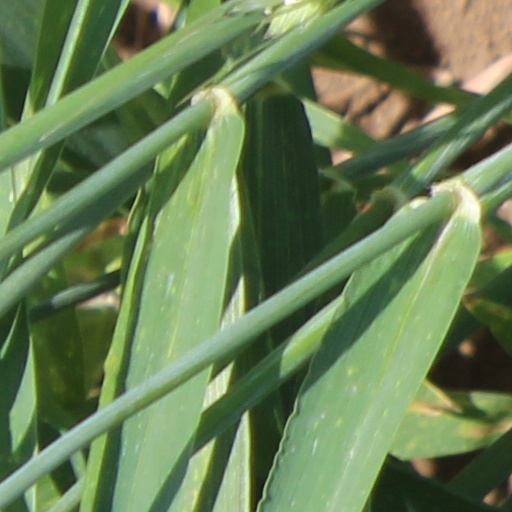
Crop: wheat